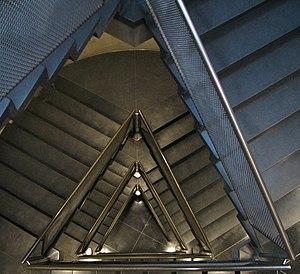
Louis Isadore Kahn, est un architecte américain, d'origine estonienne.
La Yale University Art Gallery est un musée américain qui abrite une collection encyclopédique et significative d'œuvres d'art dans plusieurs bâtiments du campus de l'université Yale à New Haven. Il s'agit du plus ancien musée d'art universitaire des États-Unis.